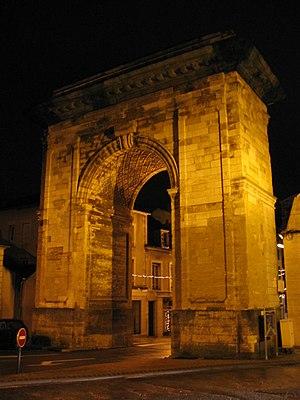
Porte de Paris à Nevers (58). Je suis l'auteur du cliché pris en décembre 2004
Nevers /nə.vɛʁ/ est une commune du centre de la France, située dans le département de la Nièvre en région Bourgogne-Franche-Comté. Elle compte 32 990 habitants, son agglomération 57 295 habitants et son aire urbaine 98 102 habitants.